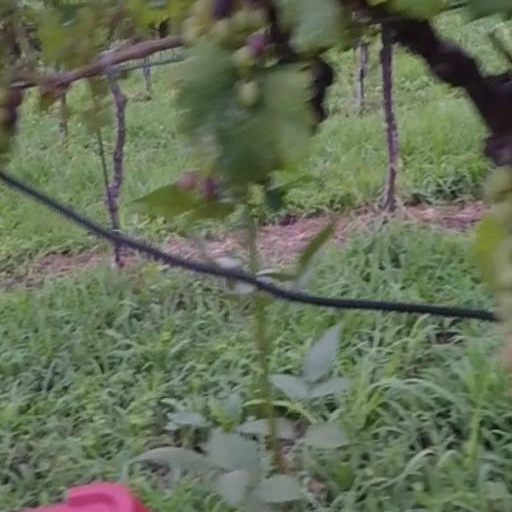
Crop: grape